Governor General of Canada

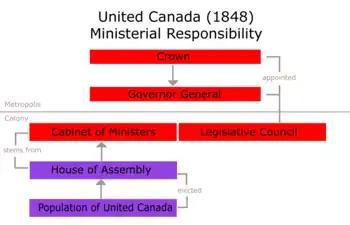
Political organization of the Province of Canada, after the introduction of responsible government under the Union Act, 1848

The crest of the Royal Arms of Canada is employed as the badge of the governor general, appearing on the viceroy's flag and on other objects associated with the person or the office. This is the fourth such incarnation of the governor general's mark since confederation.